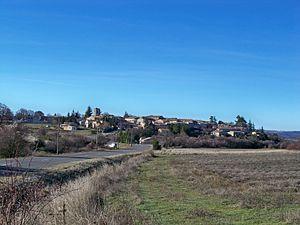
vue générale sur Revest du Bion (04)
Revest-du-Bion est une commune française, située dans le département des Alpes-de-Haute-Provence en région Provence-Alpes-Côte d'Azur.